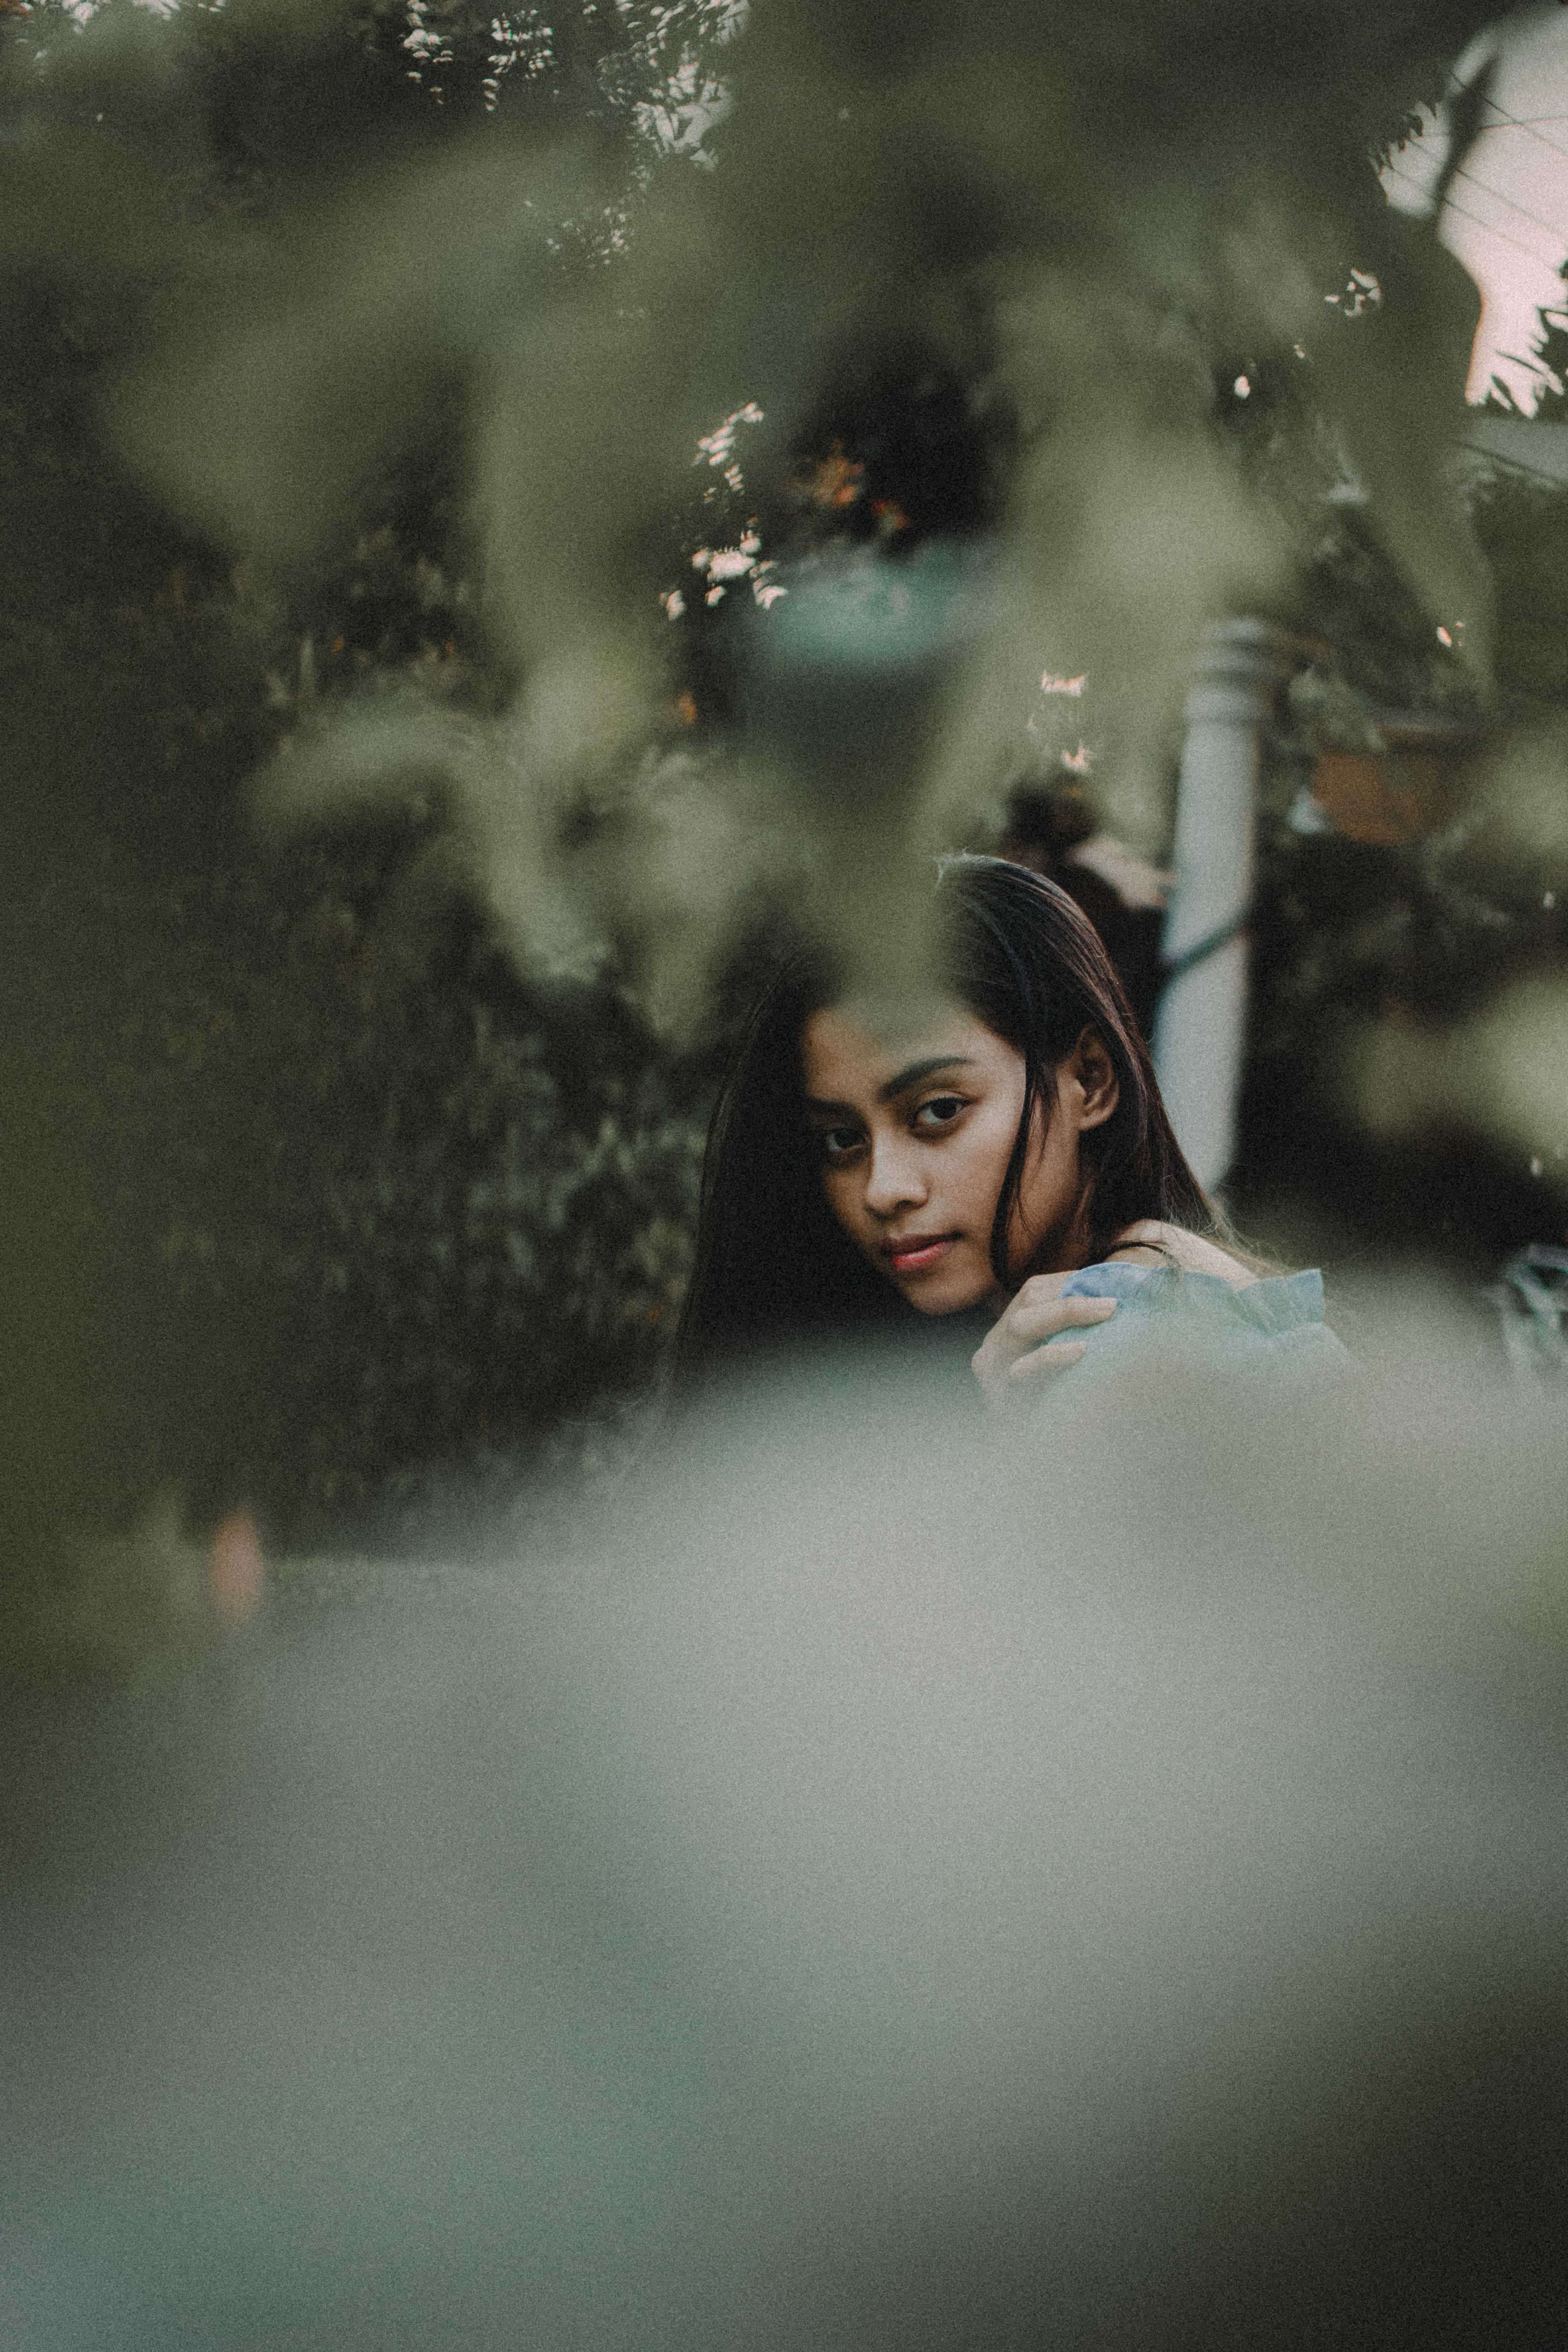
woman, lady, beauty, sky, eye, black hair, photography, cloud, cg artwork, darkness, long hair, smile, reflection, portrait, Digital compositing, fictional character, daydream